Vermont

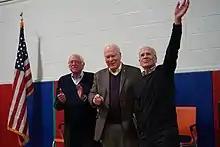
Three older men on a stage next to an American flag.

Patrick Leahy Burlington International Airport is the largest in the state, with regular flights to Atlanta, Charlotte, Chicago, Denver, Detroit, Washington Dulles, JFK, LaGuardia, Newark, Orlando, and Philadelphia. Airlines serving the airport include American, Breeze, Delta, Sun Country, and United. Beta Technologies operates an eVTOL manufacturing and testing facility at the airport. Additionally, the airport houses the 134th fighter squadron of the 158th fighter wing. Known as the "Green Mountain Boys", the squadron is armed with the Lockheed Martin F-35 Lightning II and is tasked with protecting the Northeastern United States from the air.